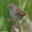
Label: bird